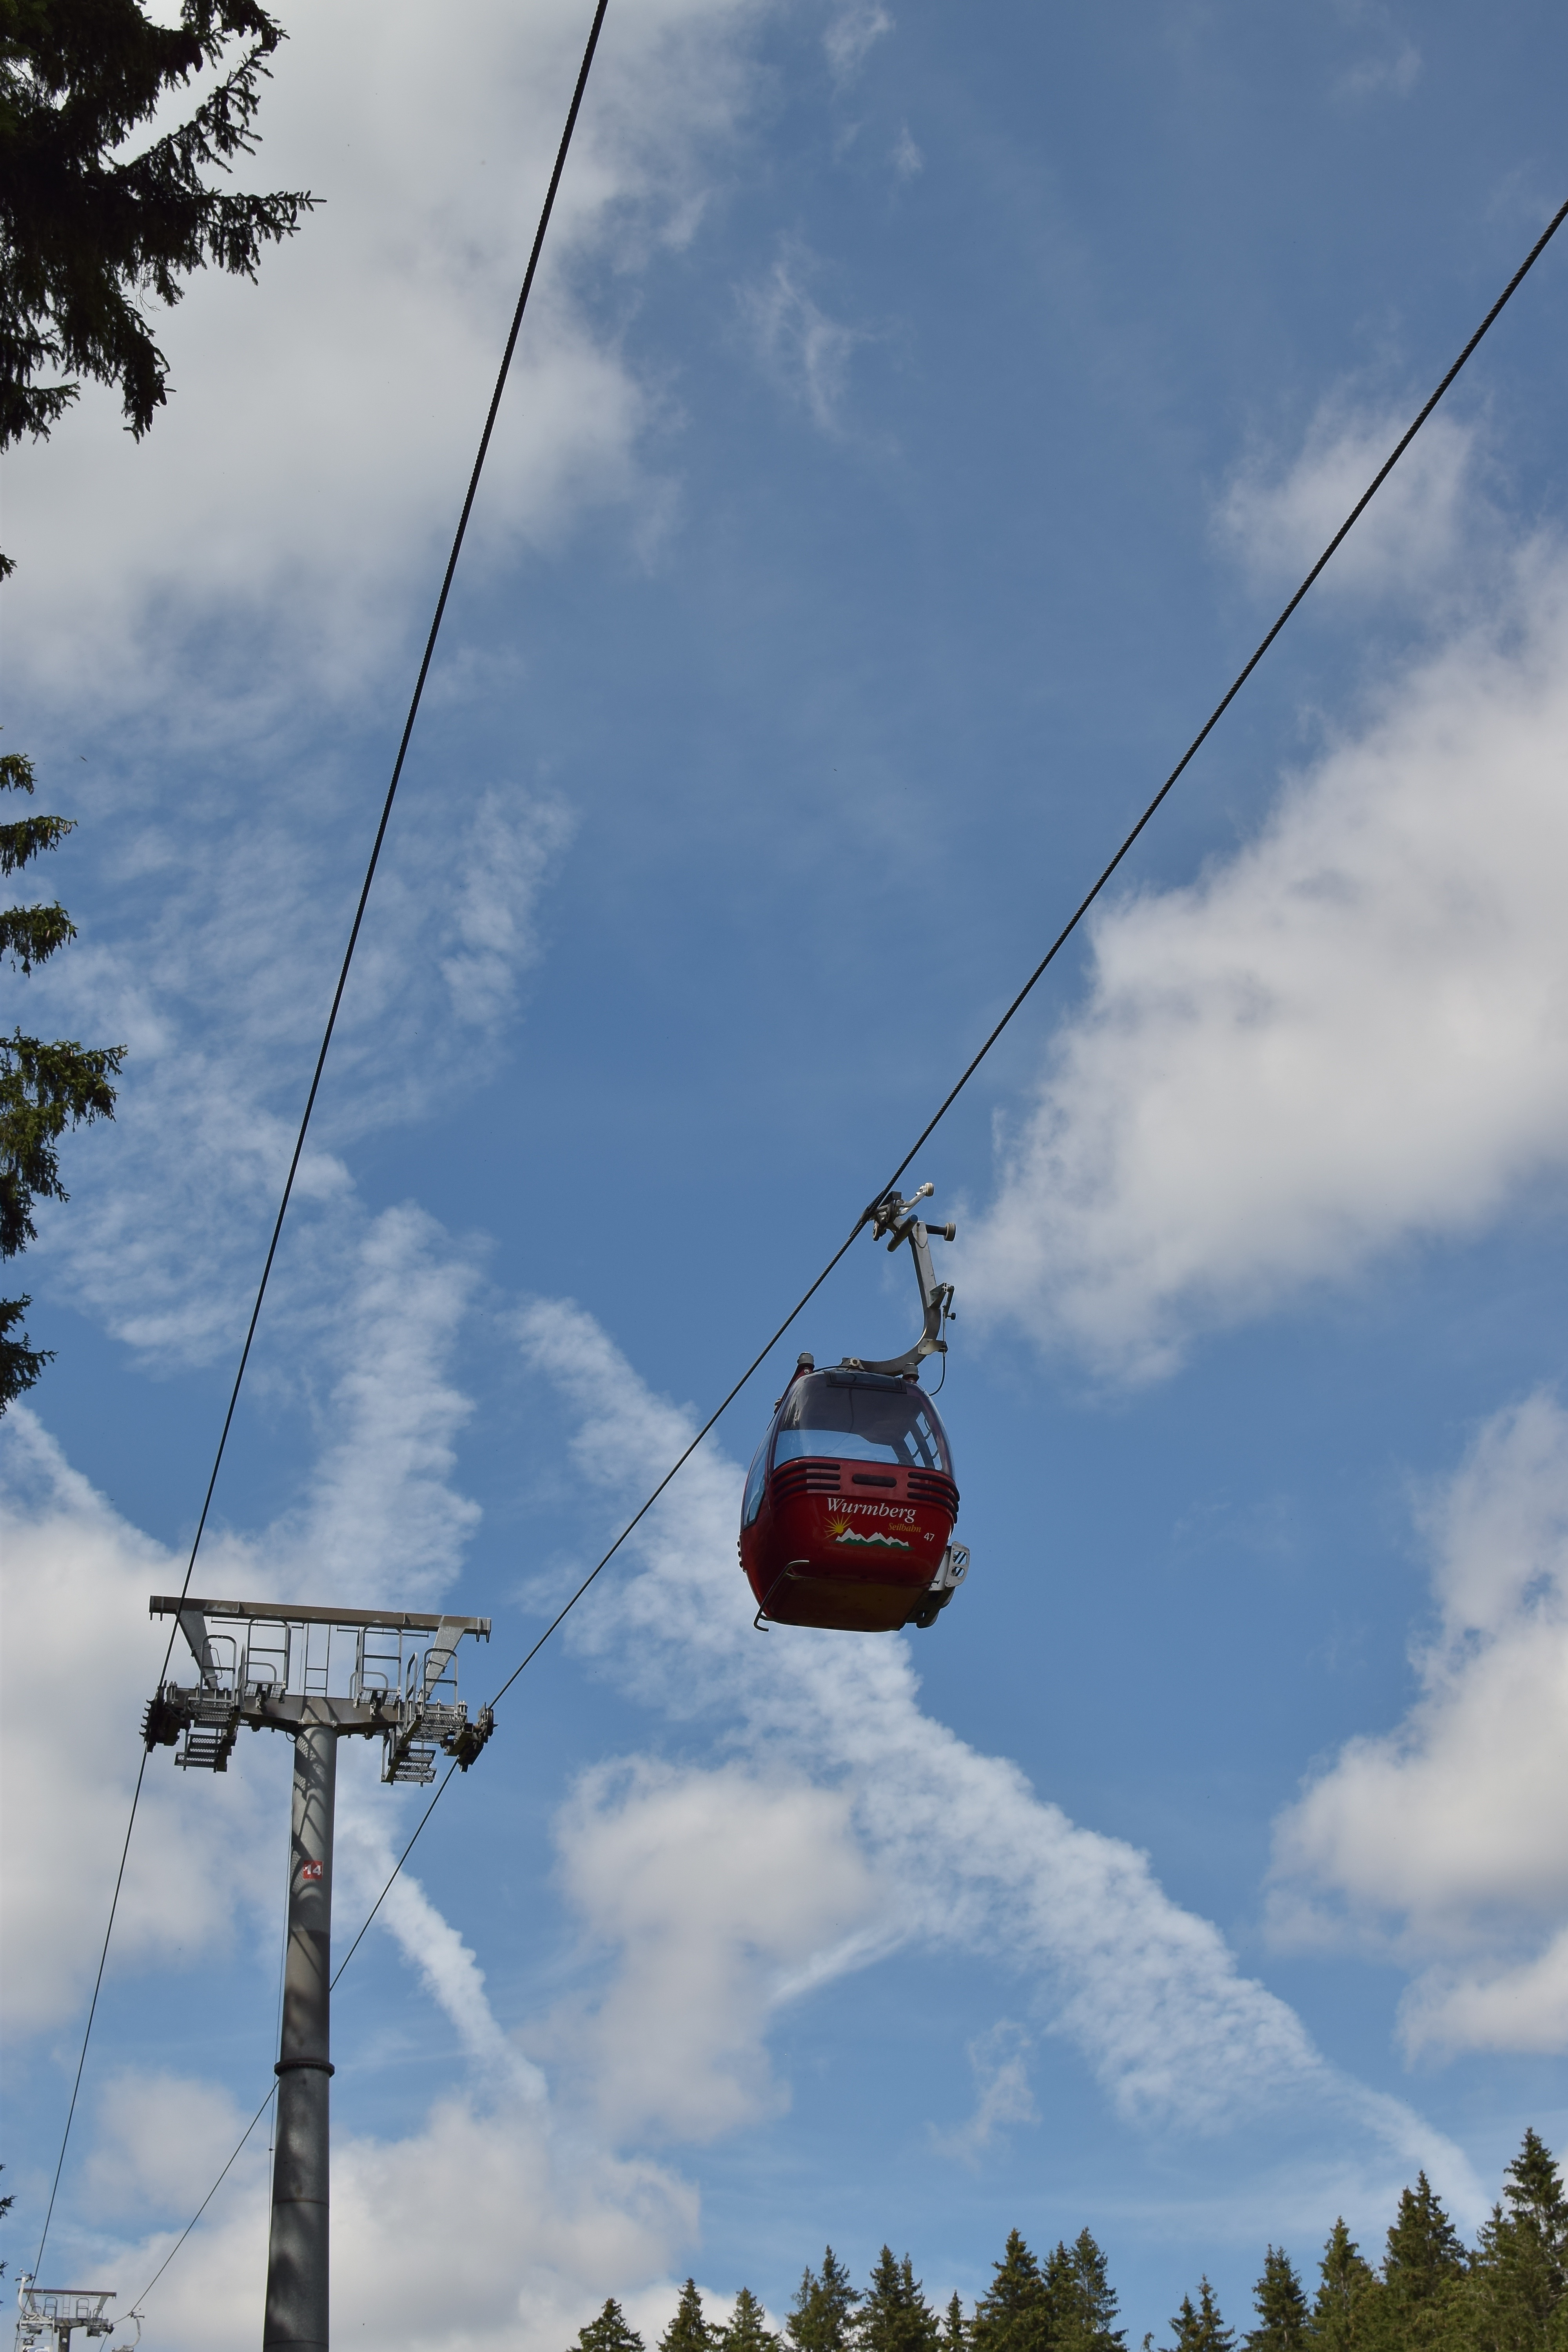
tree, sky, adventure, mast, cabin, blue, cable car, lighting, clouds, mountains, highlands, braunlage, worm mountain, overhead power line